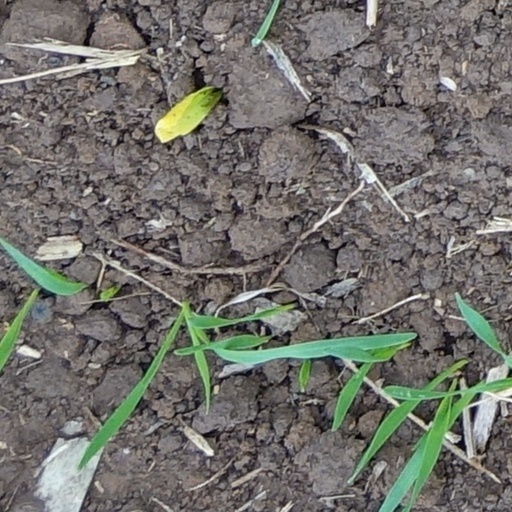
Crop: wheat